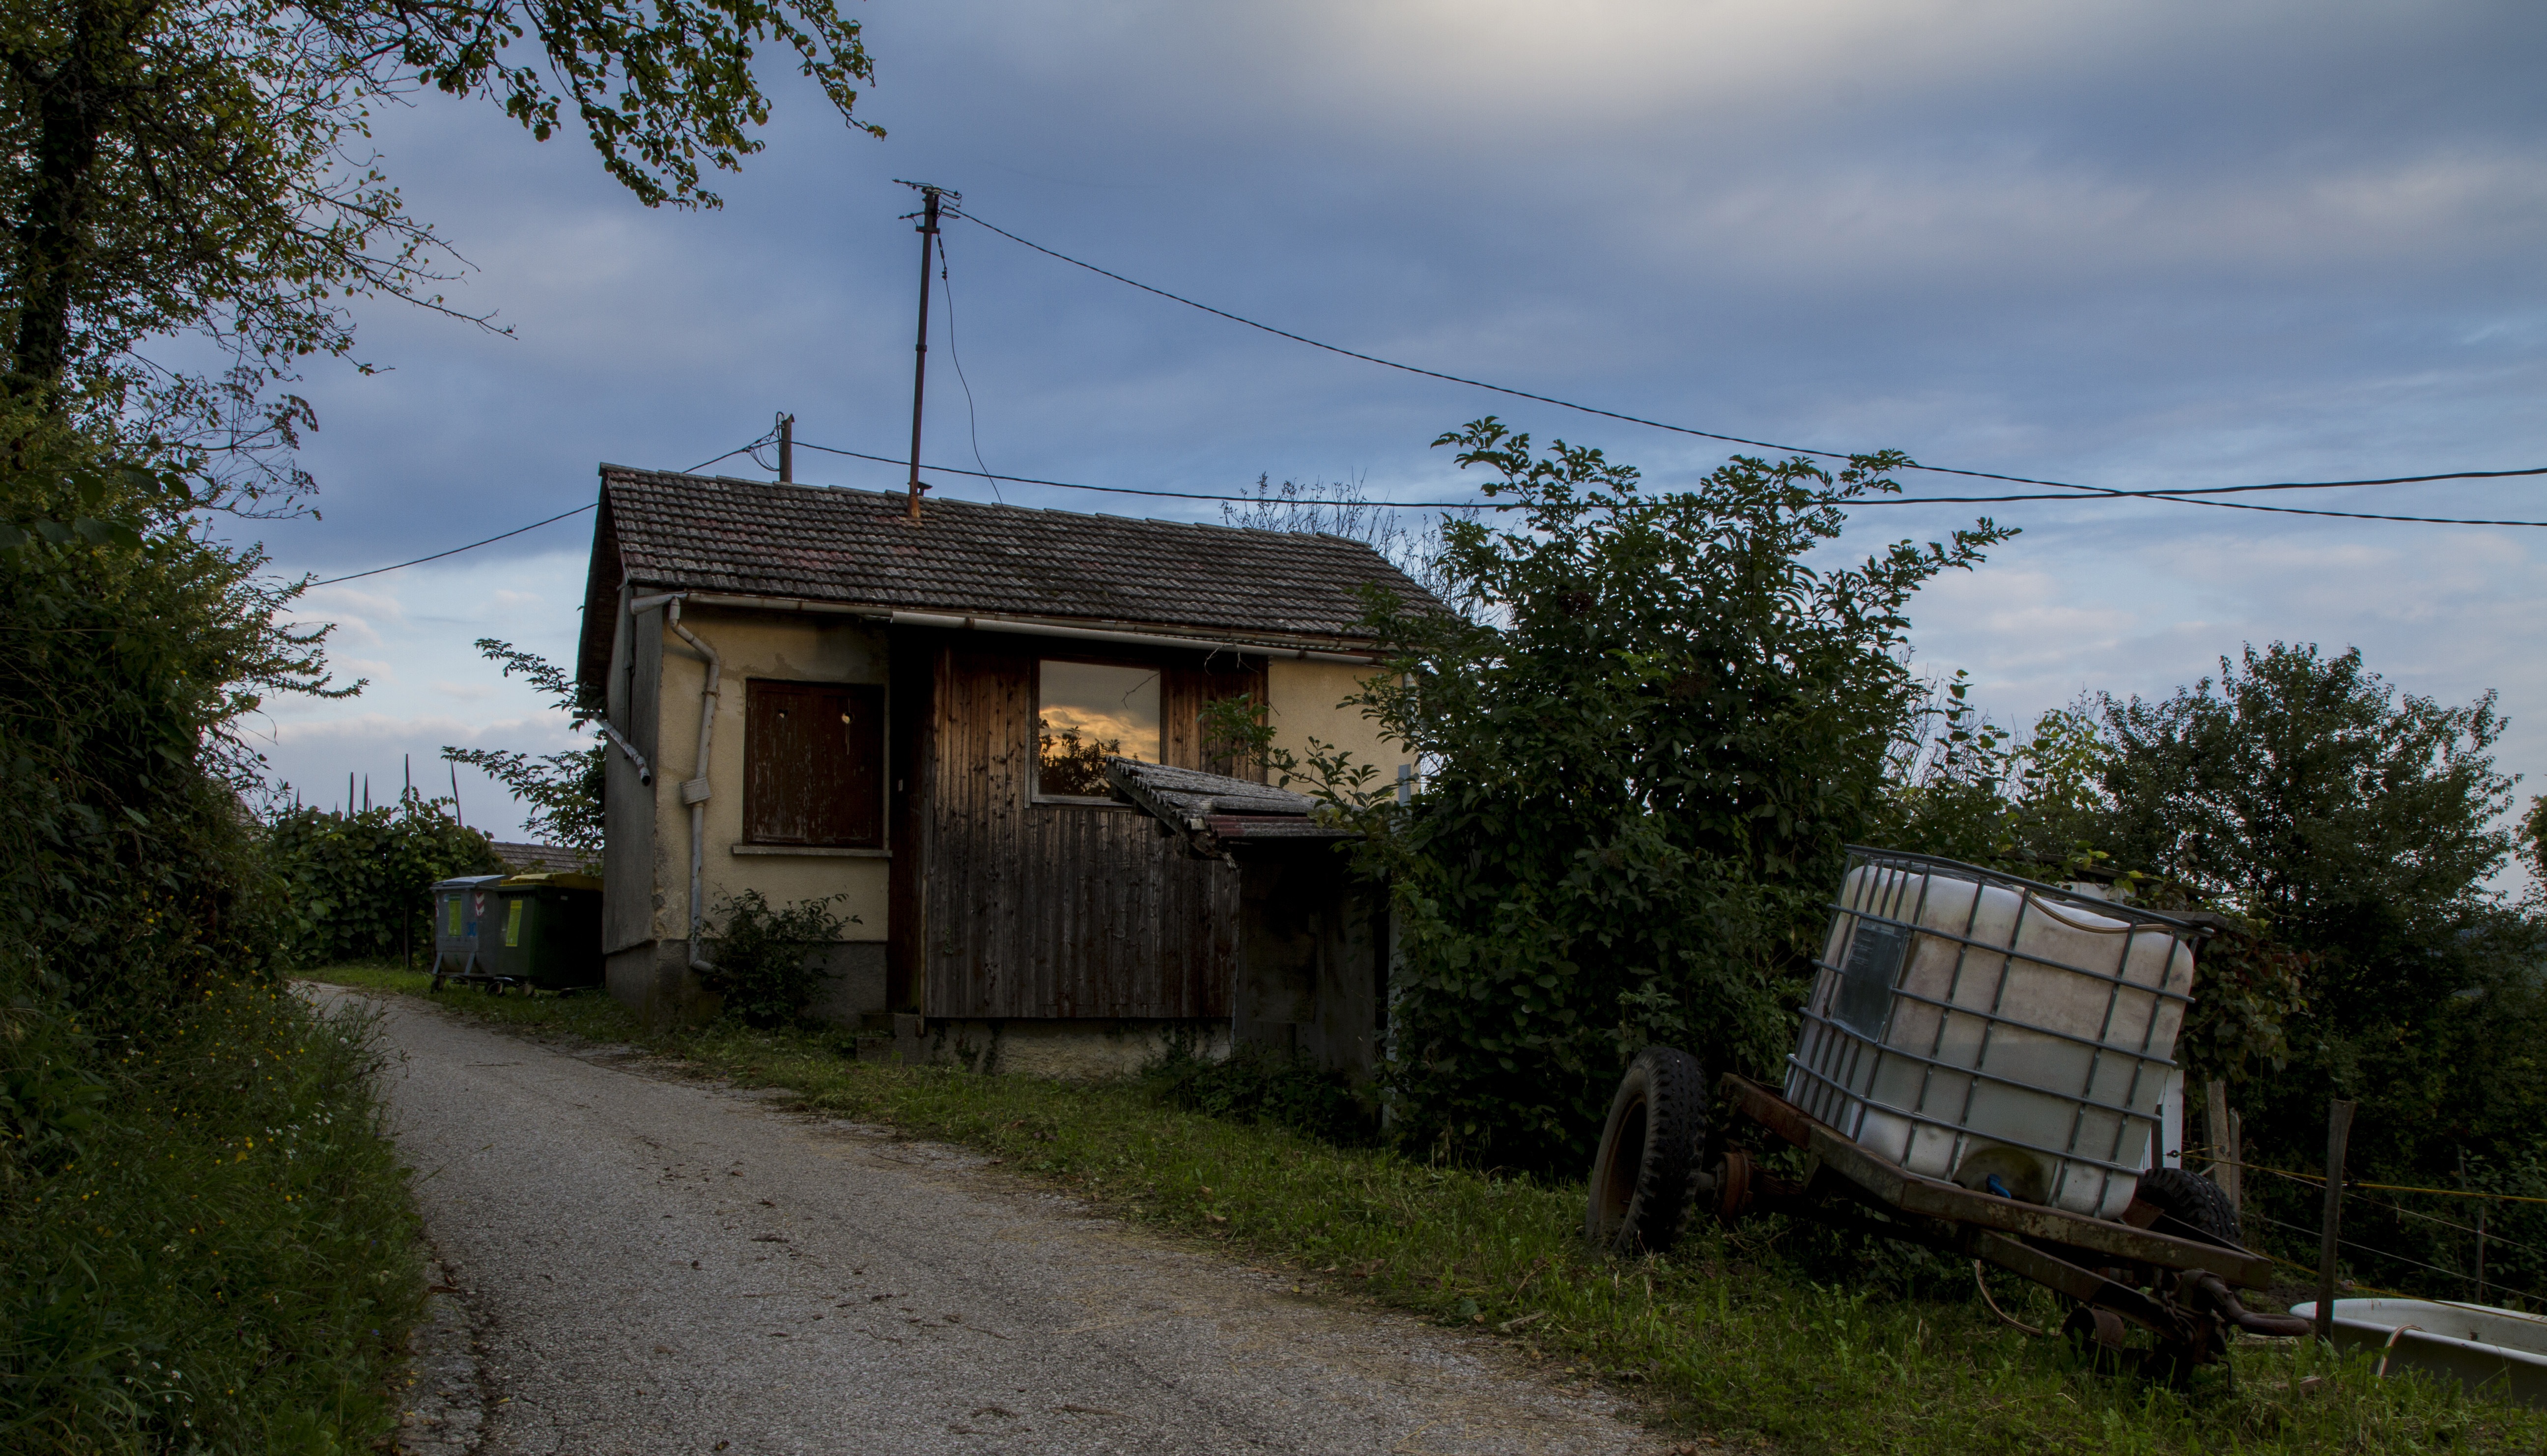
nature, outdoor, light, architecture, sky, wood, sunrise, sunset, farm, house, morning, glass, view, roof, home, cable, village, transport, shack, suburb, cottage, blue, tourism, hart, rural area, residential area, human settlement